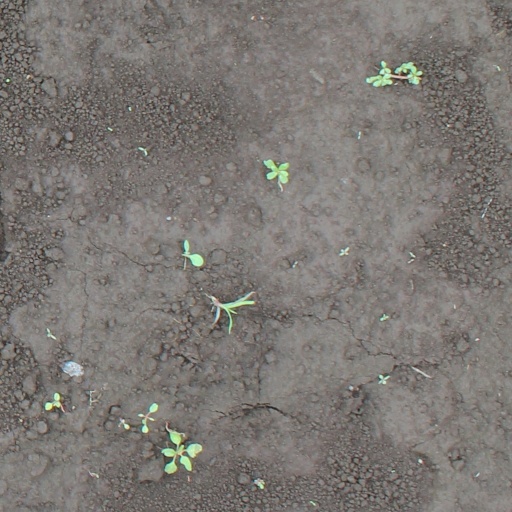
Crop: soybean